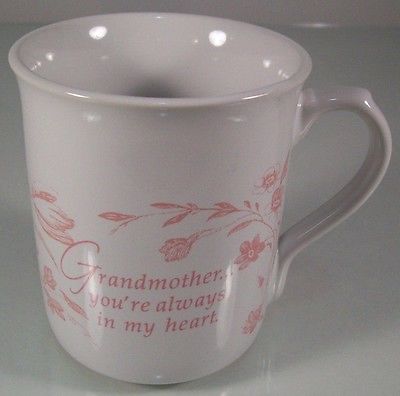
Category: mug